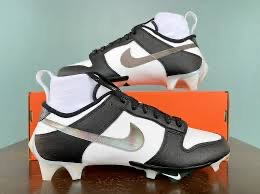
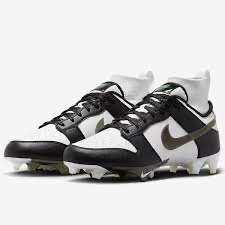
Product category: misc
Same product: yes